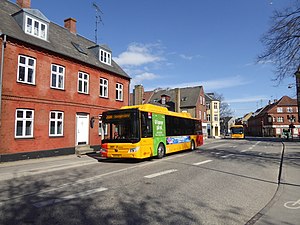
A-bus (Roskilde) / Historie / Elbusser
"""Vi kører på el"" står der på siden af busserne."
A-busser er en type bybusser i Roskilde, der kører forholdsvis ofte og er let tilgængelige i kraft af mange stoppesteder. A-busserne er gule og kan kendes på deres røde hjørner.